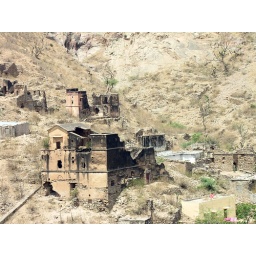
Old houses in mountains near Jaipur in India.